Zambelli Family

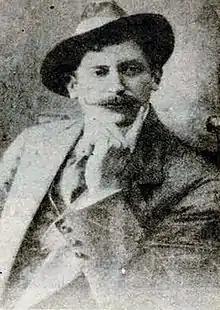
Michelangelo Zambelli.

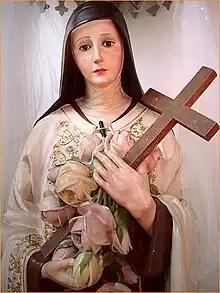
Michelangelo Zambelli: Saint Thérèse of Lisieux, Municipal Museum of Caxias do Sul.

Among Tarquinio's sons, Michelangelo was the most famous. Born in Italy on August 26, 1882, in Canneto sull'Oglio, he learned the first elements of the craft from his father. He was sent to Porto Alegre to study at the School, and after finishing elementary school, he returned to Caxias. When Tarquinio realized that his son was really talented, he sent him, at the age of 16, to improve himself in Italy, staying with relatives and entering the Brera Academy in Milan, where he specialized in modeling, decoration, and art applied to industry. He participated in the decoration of some palaces, made some busts, and surrounded himself with a circle of illustrated friends with whom he kept up a lifelong correspondence.